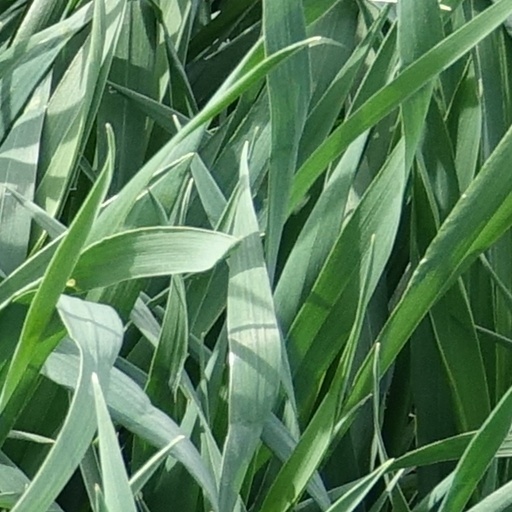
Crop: wheat